Flash Airlines

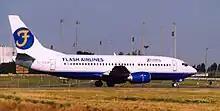
A Flash Airlines Boeing 737-300 at the Charles de Gaulle Airport in Paris (2003)

The airline was established in 1995 as Heliopolis Airlines. It received its certificate of operation from the Egyptian authorities in 1996. It became a member of the Flash group in 2000. During that year Flash Airlines had one 737-300 with another that joined in 2002.